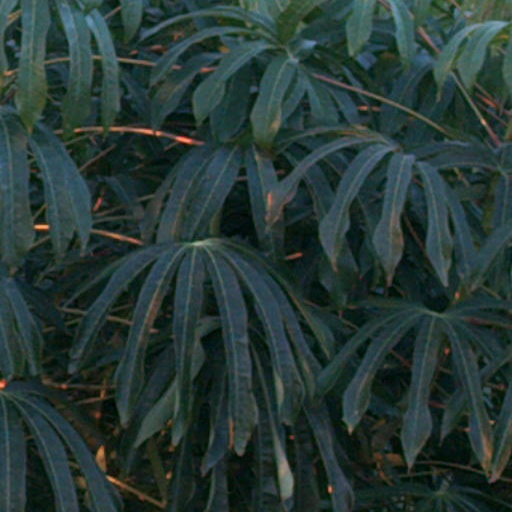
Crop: cassava